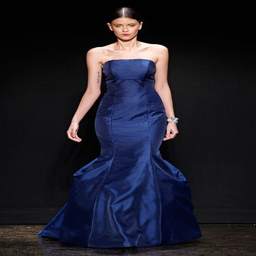
person , spring i love the color the dress !